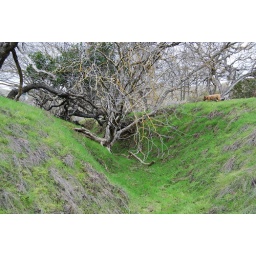
Dormant trees in wash with green winter grass